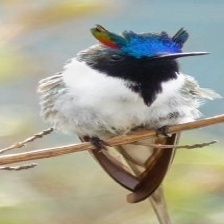
Species: HORNED SUNGEM
Scientific name: HELIACTIN BILOPHUS
ImageNet parent category: hummingbird